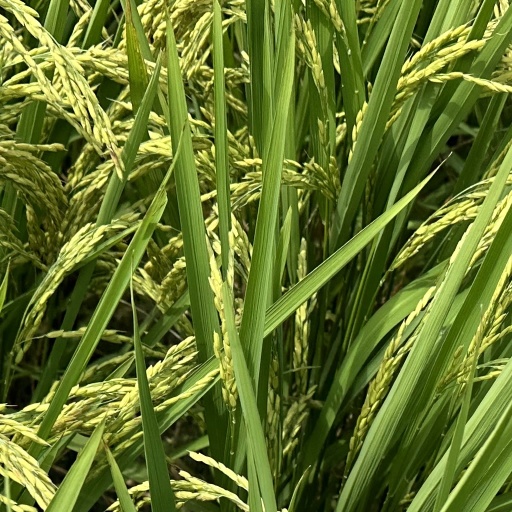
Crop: rice